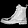
Label: Ankle boot